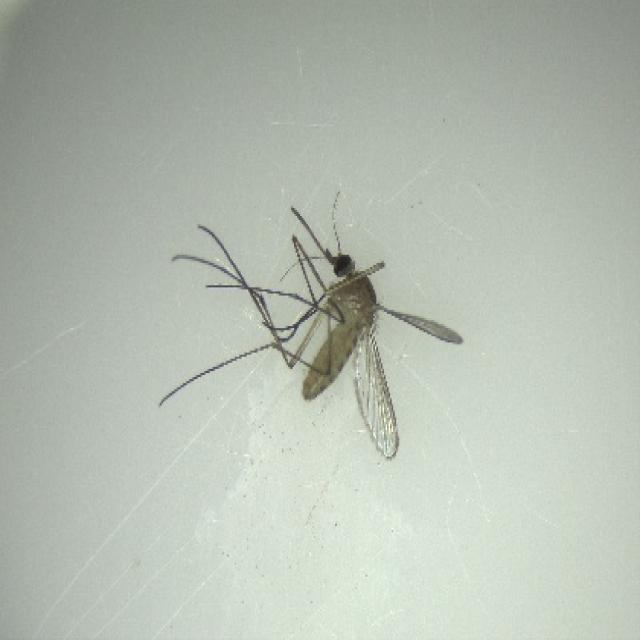
Species: culex_pipiens